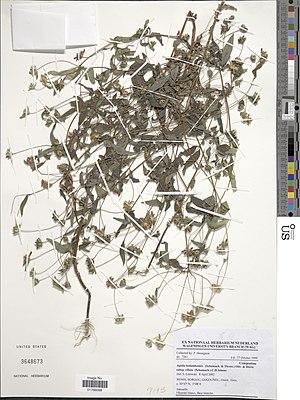
Aspilia helianthoides Object Details Biogeographical Region 22 - West Tropical Africa Collector P. Hougnon Record Last Modified 4 Aug 2017 Specimen Count 1 Collection Date 27 Oct 1999 Barcode 01766098 USNM Number 3648673 Place Gogounou, Ouere, Gres., Borgou, Benin, Africa Published Name Aspilia helianthoides Taxonomy Plantae Dicotyledonae Asterales Asteraceae Asteroideae NMNH - Botany Dept. Record ID nmnhbotany_12816539 Usage of Metadata (Object Detail Text) CC0 GUID (Link to Original Record) http://n2t.net/ark:/65665/3dfbcb16b-478e-445f-8687-f167f12778e5
Aspilia helianthoides est une espèce de plantes de la famille des Asteraceae et du genre Aspilia, présente en Afrique tropicale.
Gogounou est une ville située au nord du Bénin, chef-lieu de la commune du même nom, dans le département de l'Alibori.